De Pere, Wisconsin

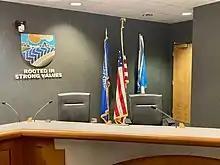
De Pere City Council Chambers

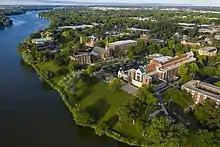
Aerial view of St. Norbert College

De Pere is also home to St. Norbert College, a private Roman Catholic liberal arts college.